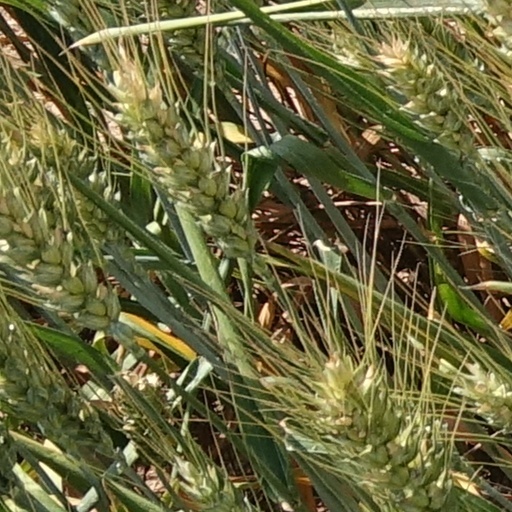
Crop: wheat